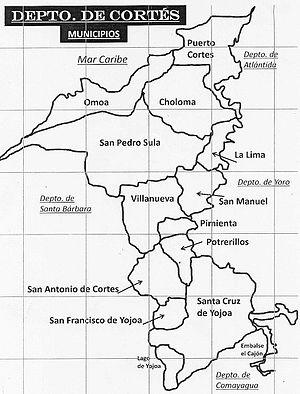
Potrerillos est une ville du Département de Cortés au Honduras.